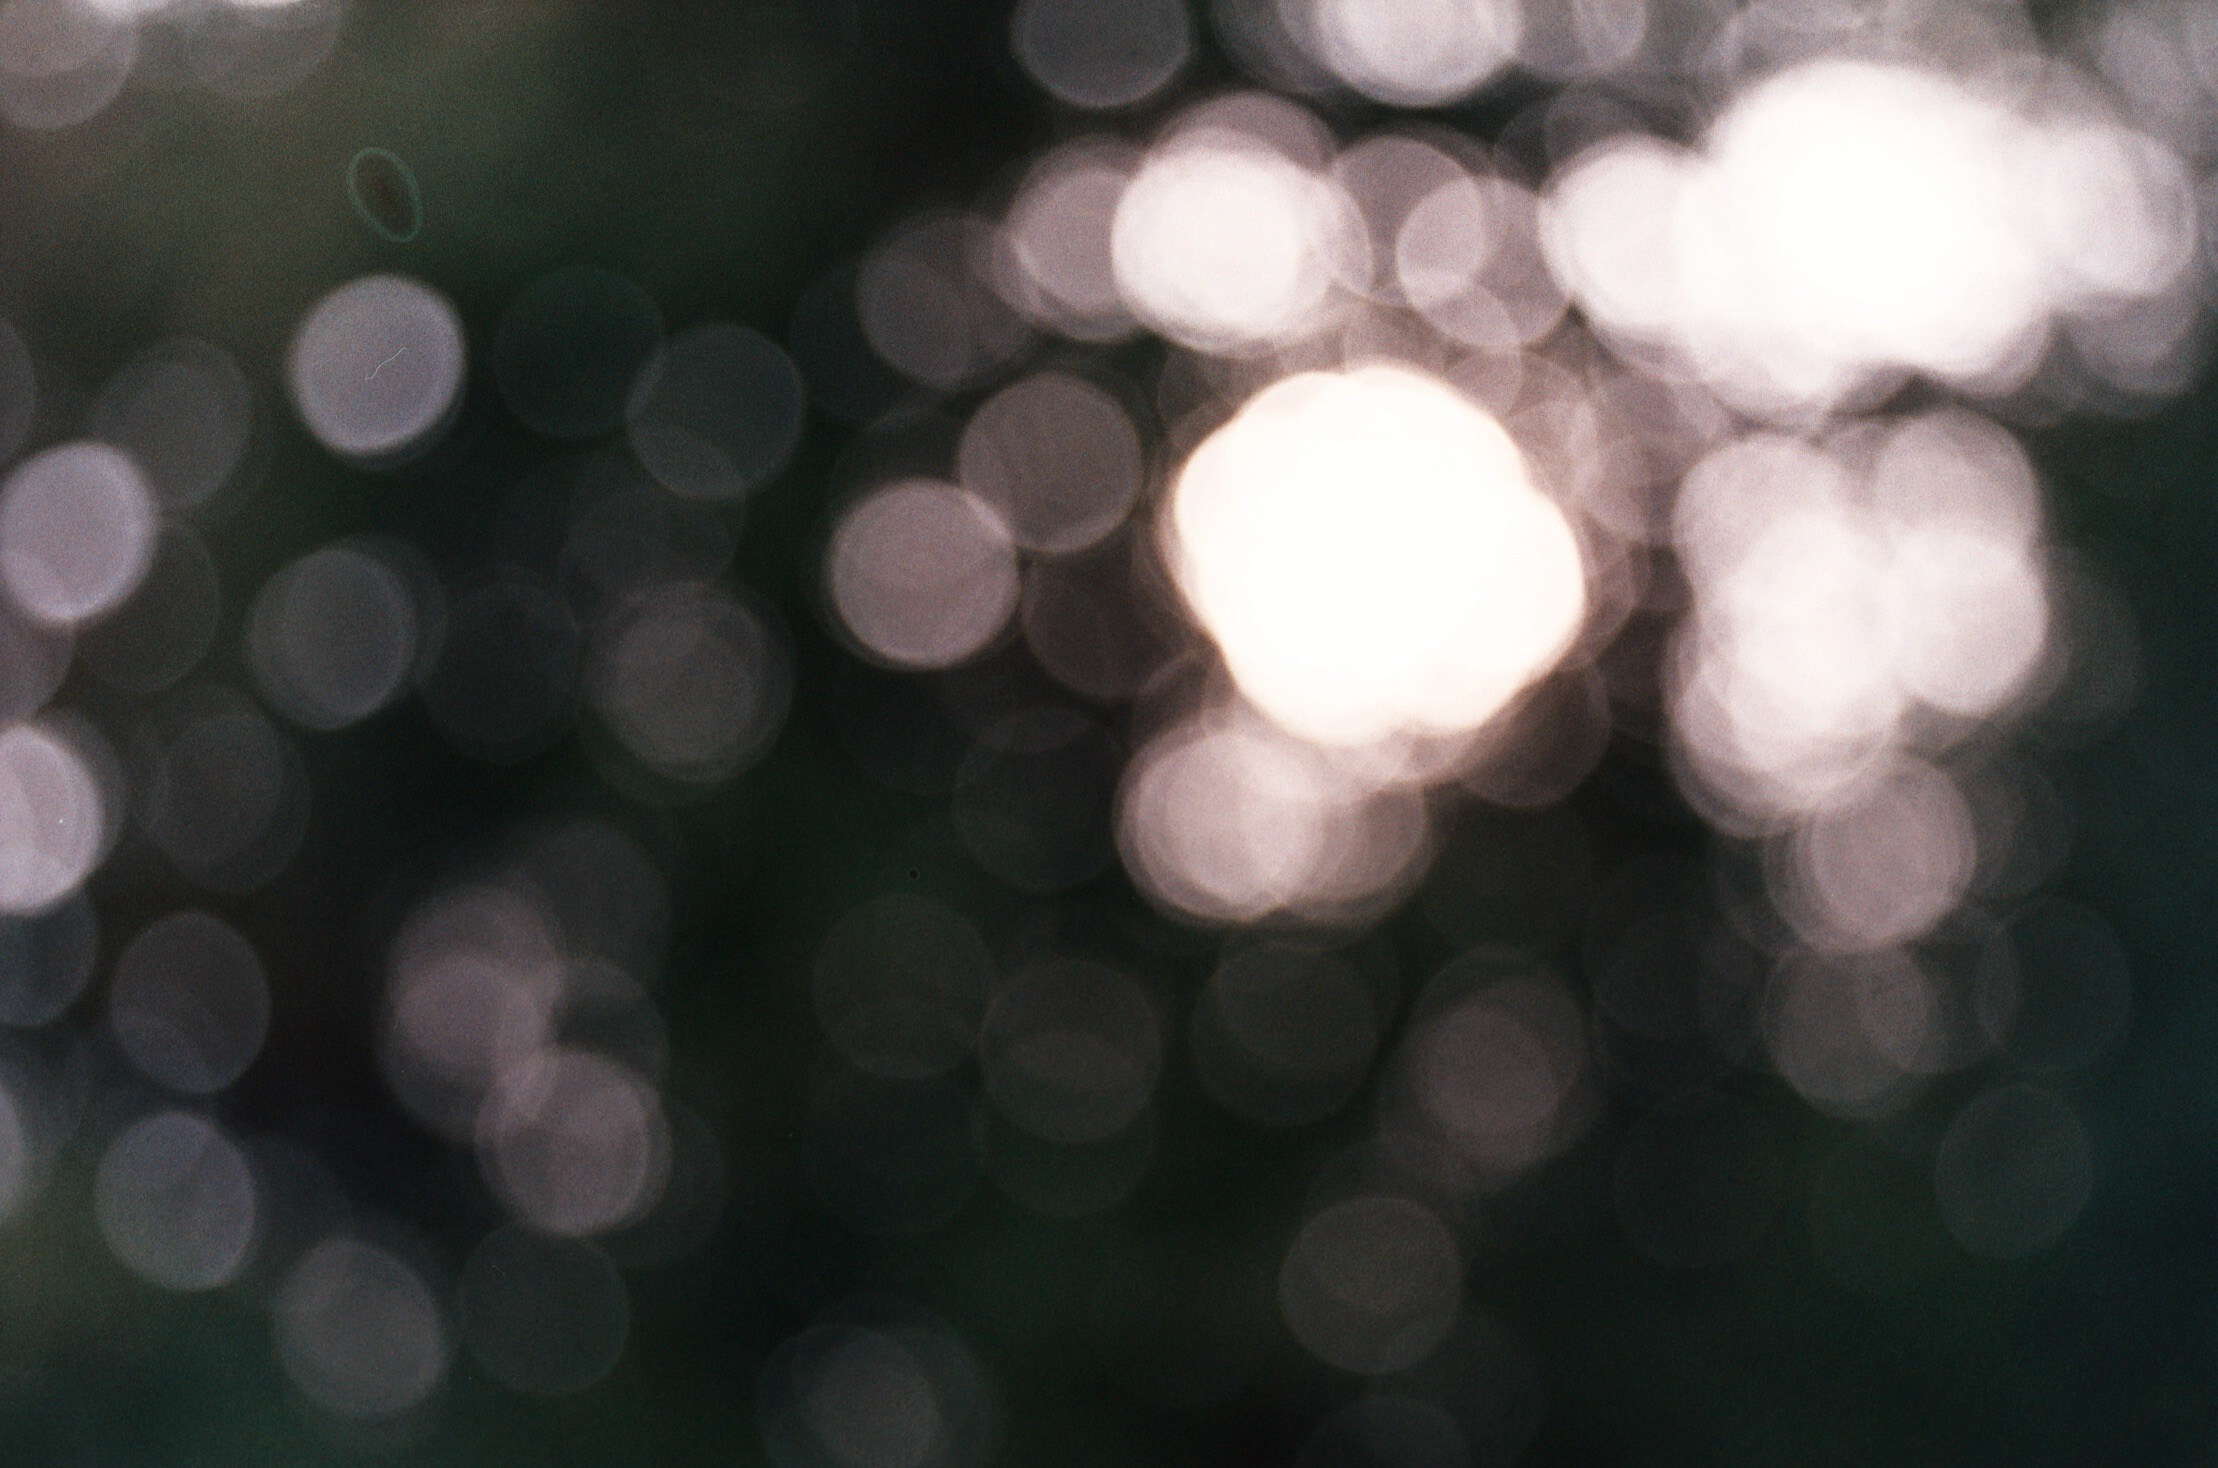
light, bokeh, sunlight, petal, darkness, circle, shape, amoeba, bokehballs, macro photography